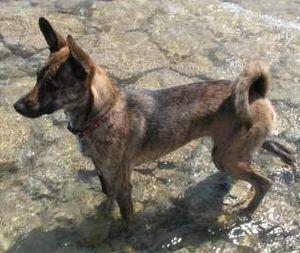
Un chien paria est à l'origine un chien semi-sauvage d'Inde. On désigne également ainsi aujourd'hui des chiens commensaux de l'homme, vivant non seulement en Inde, mais aussi dans l'ensemble de l'Asie, en Océanie, dans l'Est de l'Europe ou en Afrique. Ils sont apparentés aux chiens primitifs et sont tolérés dans l'entourage des humains, comme éboueurs ou comme aide occasionnelle pour la chasse, mais n'ont jamais été vraiment domestiqués. Exemples de synanthropie, de la même manière que le moineau domestique ou le rat qui vivent dans l'entourage des habitations, ces chiens errants se nourrissent principalement de restes, éventuellement de proies chassées ou de nourriture donnée par les humains.
Le chien de Taïwan est une race de chien originaire de Taïwan de type chien primitif. La race est reconnue à titre provisoire par la Fédération cynologique internationale depuis 2004.